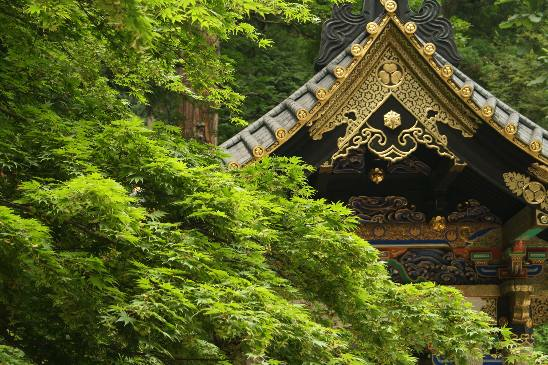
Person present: No